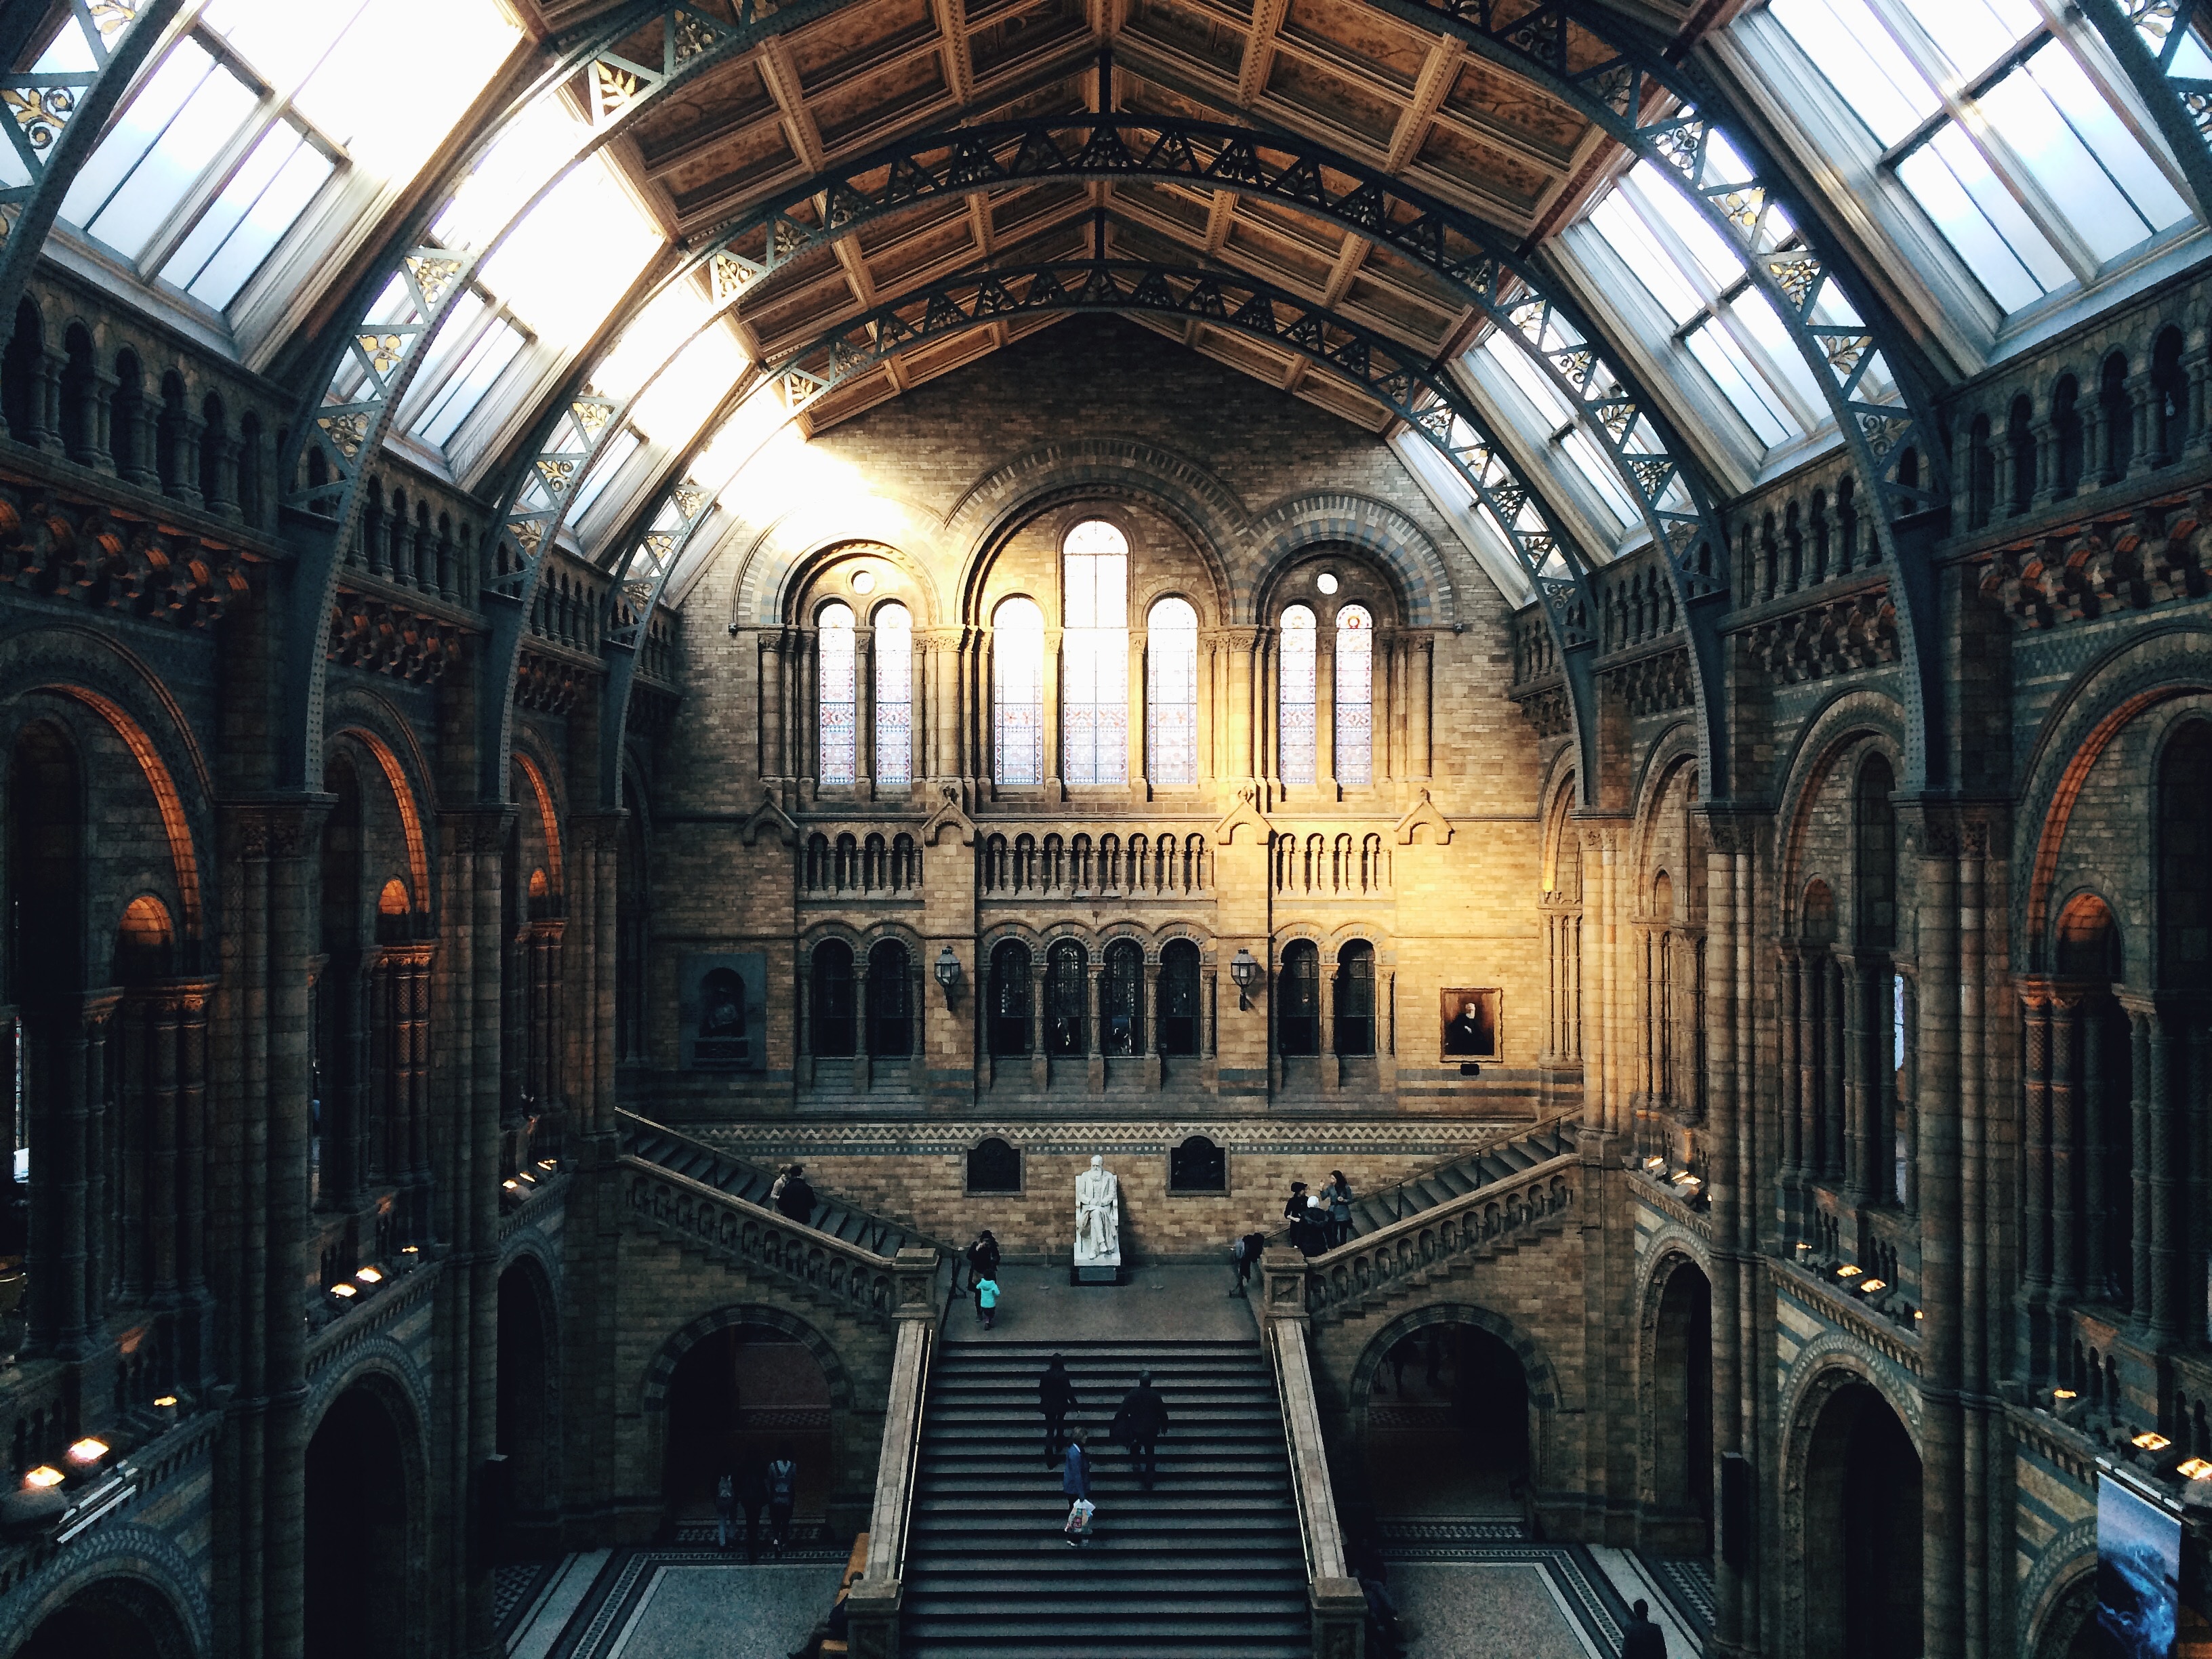
architecture, building, church, cathedral, place of worship, symmetry, synagogue, basilica